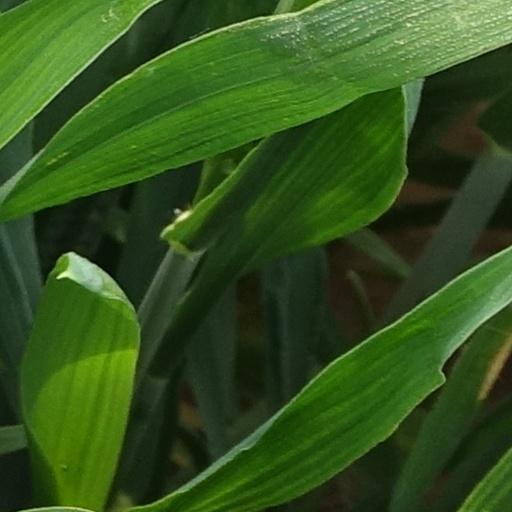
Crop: wheat